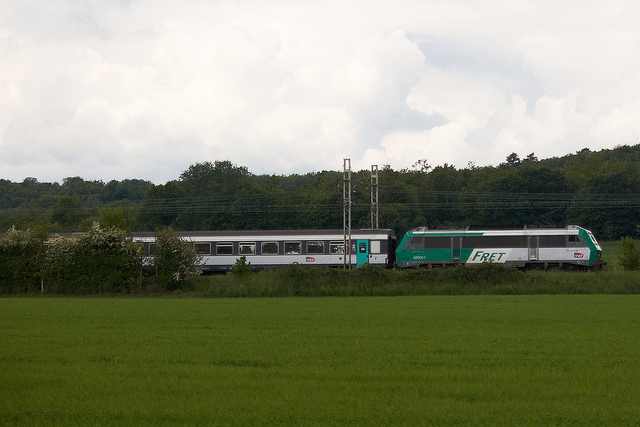
a train speeds down the tracks through the country side

A train locomotive pulls passenger cars through the countryside.

A train traveling through a lush green countryside.

A white and green train traveling past lots of green grass and trees.

A train making its way through a grassy field.